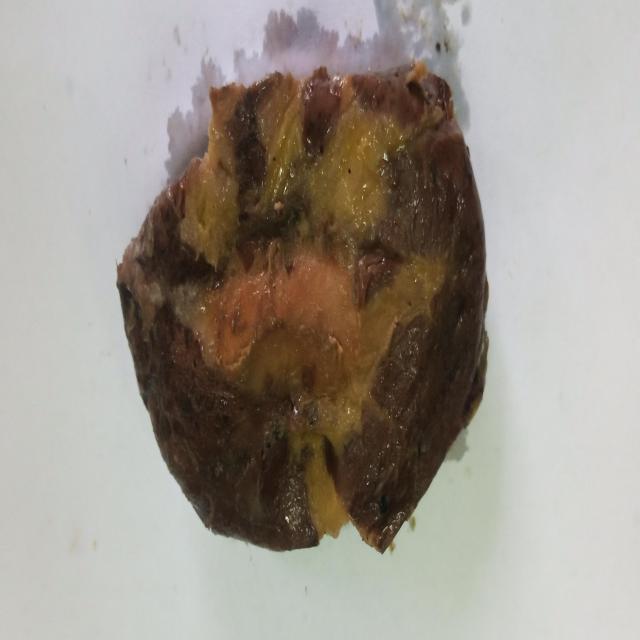
Plum grade: rotten